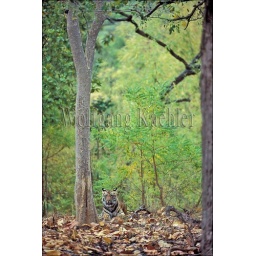
India, bandhavgarh national park, bengal tiger in forest